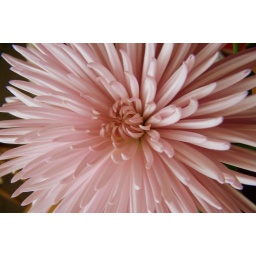
flower in my kitchen